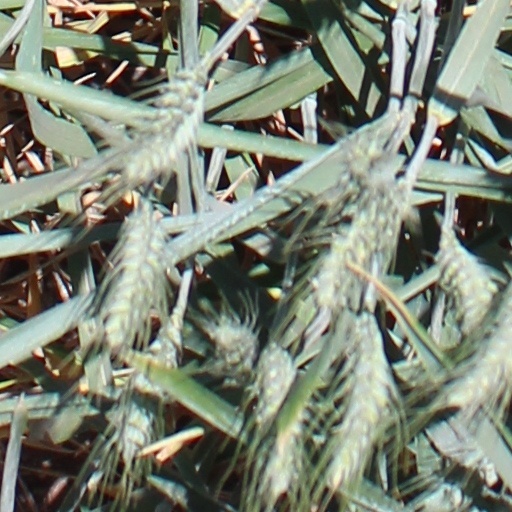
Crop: wheat